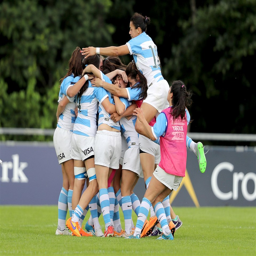
the players erupt in celebration after edging out filming location in a cracking contest